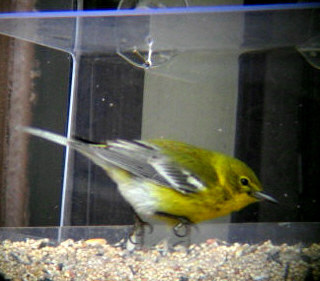
this little bird is mostly yellow with white wingbars, and gray primaries.
a small colorful bird with yellow feathers covering its entire body except for its grey and white wings and tail.
the bird has a yellow body and a white rump along with grey tails and white wingbars.
a small yellow bodied bird with black and white wings and tail feathers.
a small green bird has gray tail and wings with white wingbars, yellow throat, and white stomach.
a small colorful bird containing grey coverts and secondaries, white wing bars, a white abdomen and yellow with light grey feathers covering the rest of its body.
this bird has a yellow crown as well as a yellow belly
this bird has a yellow bellow and a green back.
this bird has wings that are grey and has a yellow belly
this bird has wings that are grey and has a yellow body
Species: Pine Warbler